Elliott R. Corbett

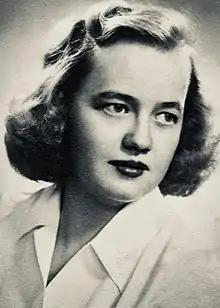
Lucy Elliott Corbett

Responsible for the Victory Bond drive and the voluntary financing of the War effort, Liberty Ships etc.)Chairman.